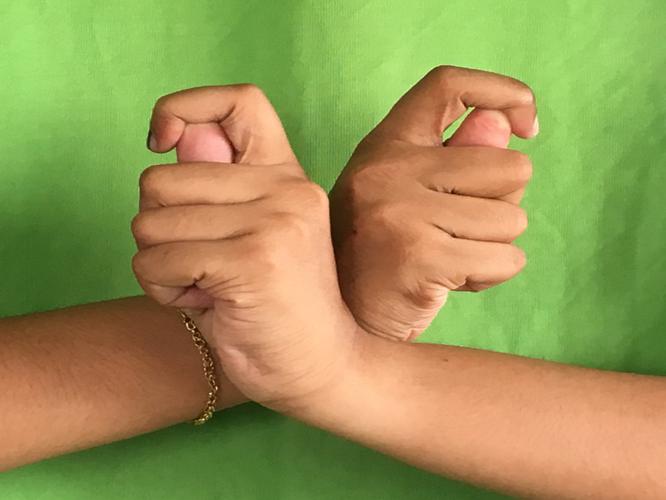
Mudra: Berunda
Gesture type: double_hand